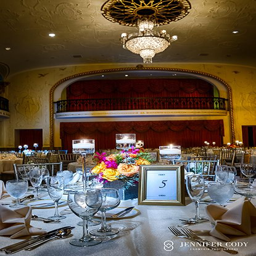
gold framed table numbers weddings